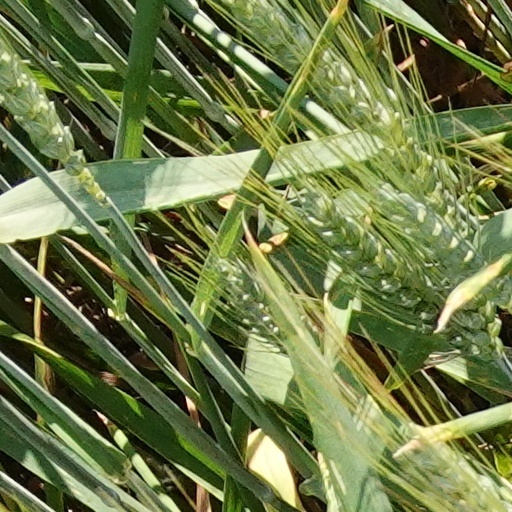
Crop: wheat